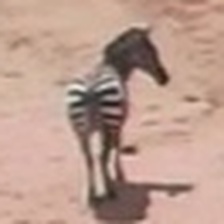
Pose orientation: back